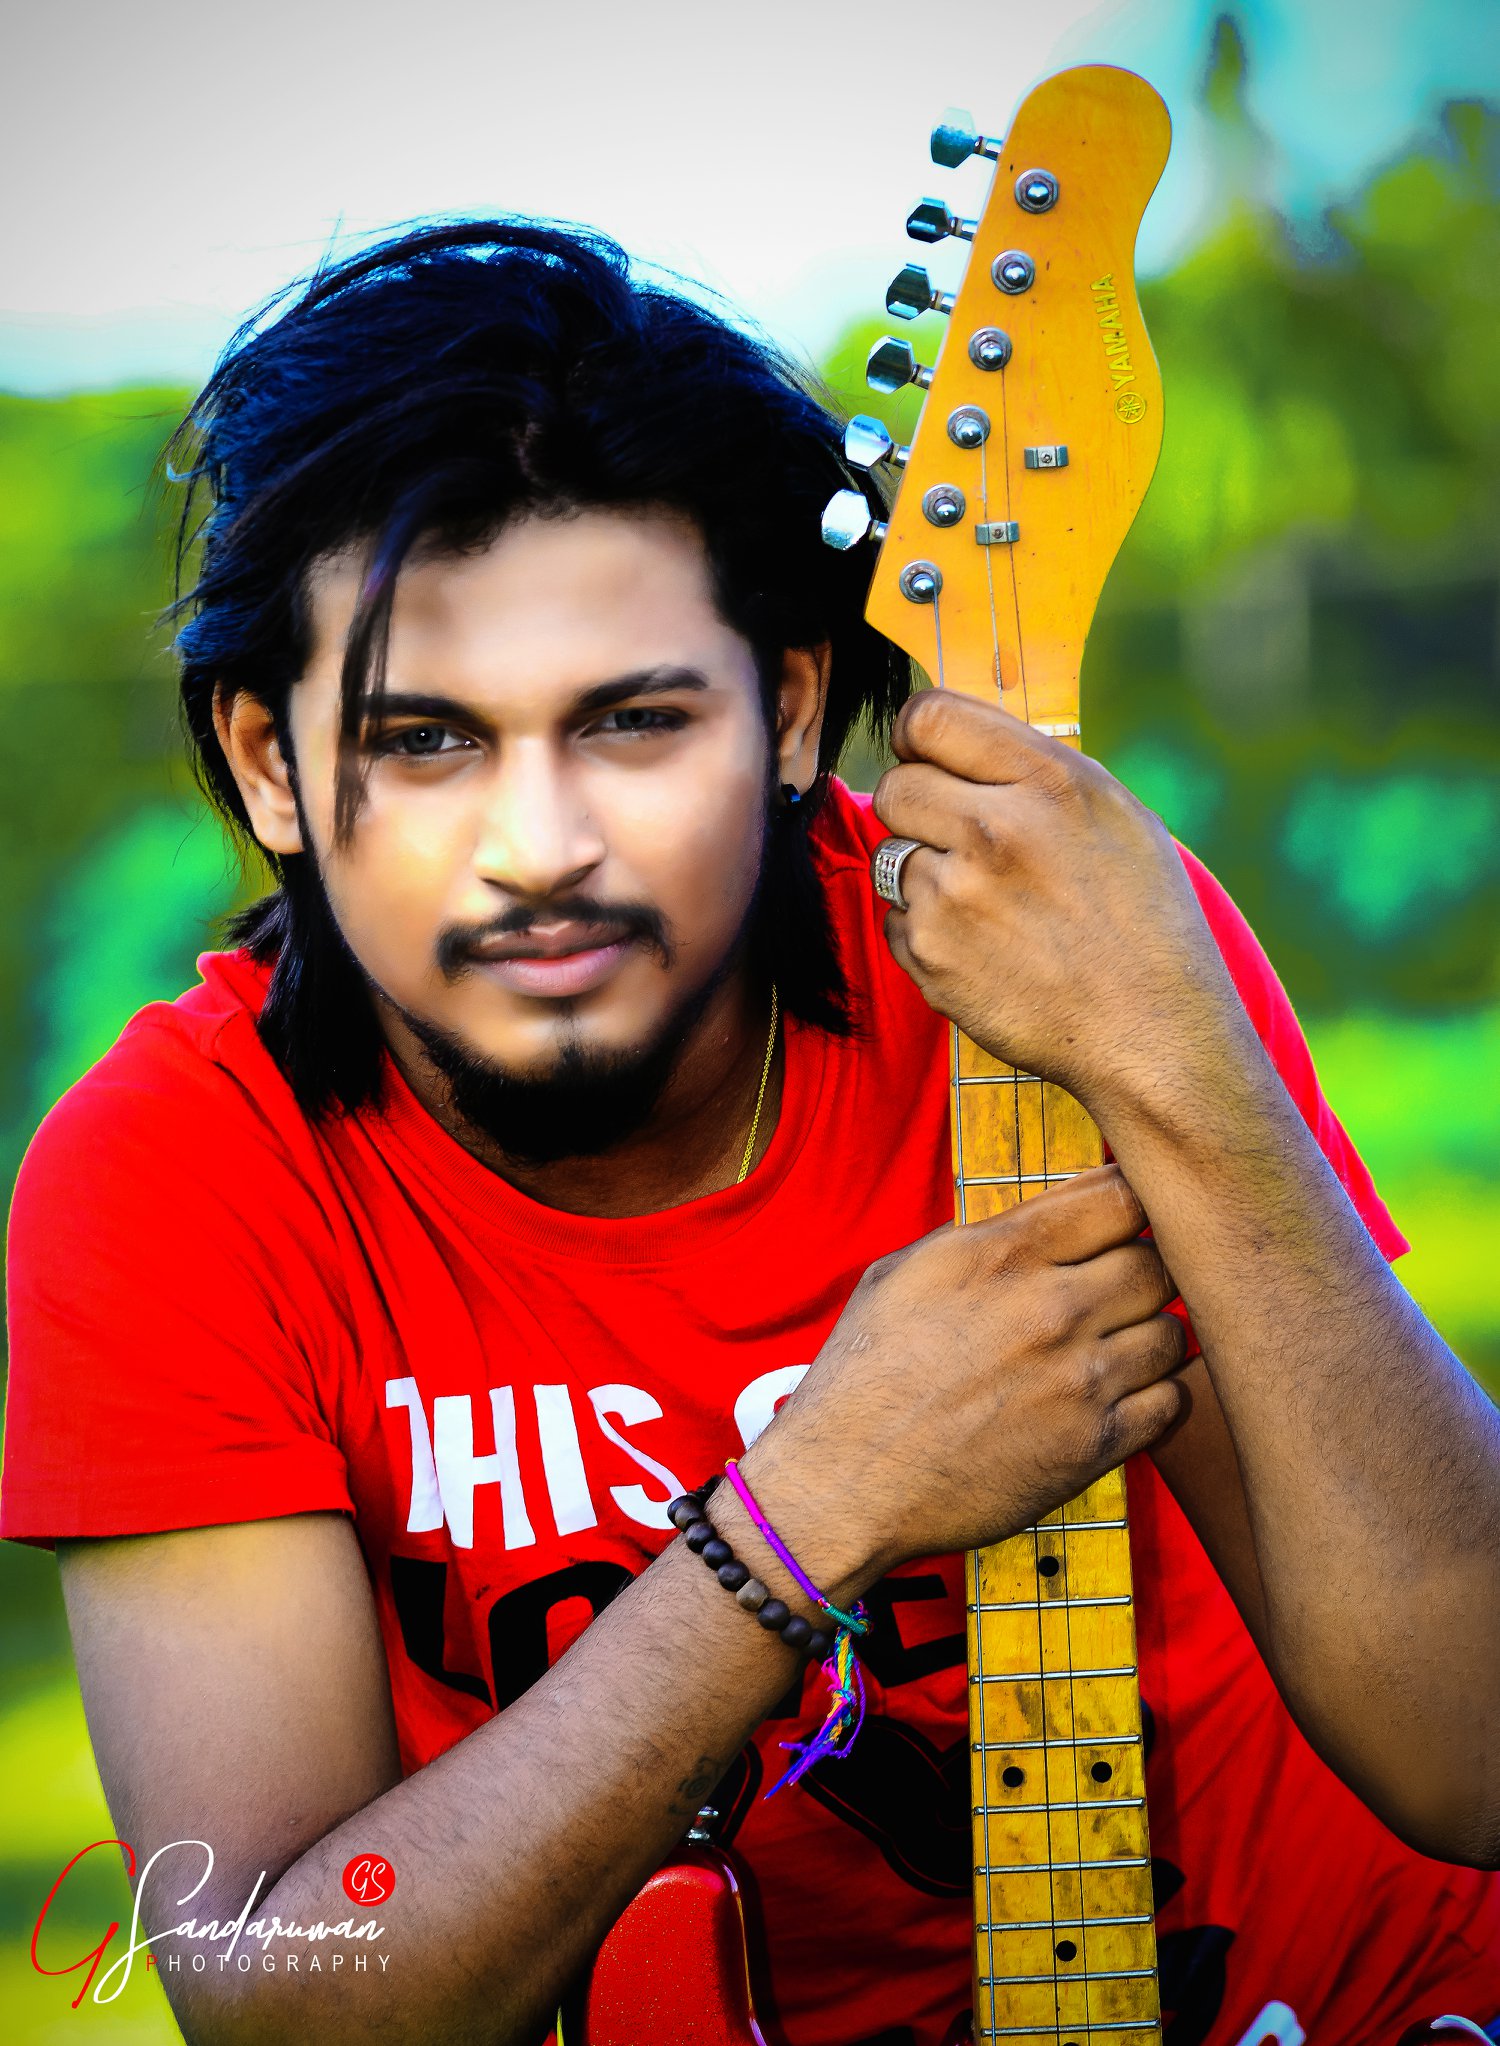
man, yellow, photography, fun, human, cool, leisure, product, abdomen, girl